Mexico City

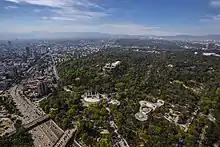
The Chapultepec was an important park during the Aztecs whose access had been limited to its nobility, was declared open to the public by a decree of Charles V, Holy Roman Emperor in 1530, it is one of the world's largest city parks.

Originally much of the valley lay beneath the waters of Lake Texcoco, a system of interconnected salt and freshwater lakes. The Aztecs built dikes to separate the fresh water used to raise crops in "chinampas" and to prevent recurrent floods. These dikes were destroyed during the siege of Tenochtitlan, and during colonial times the Spanish regularly drained the lake to prevent floods. Only a small section of the original lake remains, located outside Mexico City, in the municipality of Atenco, State of Mexico.